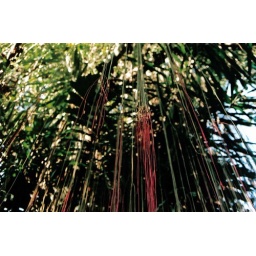
tree hangers near the bath under the bridge